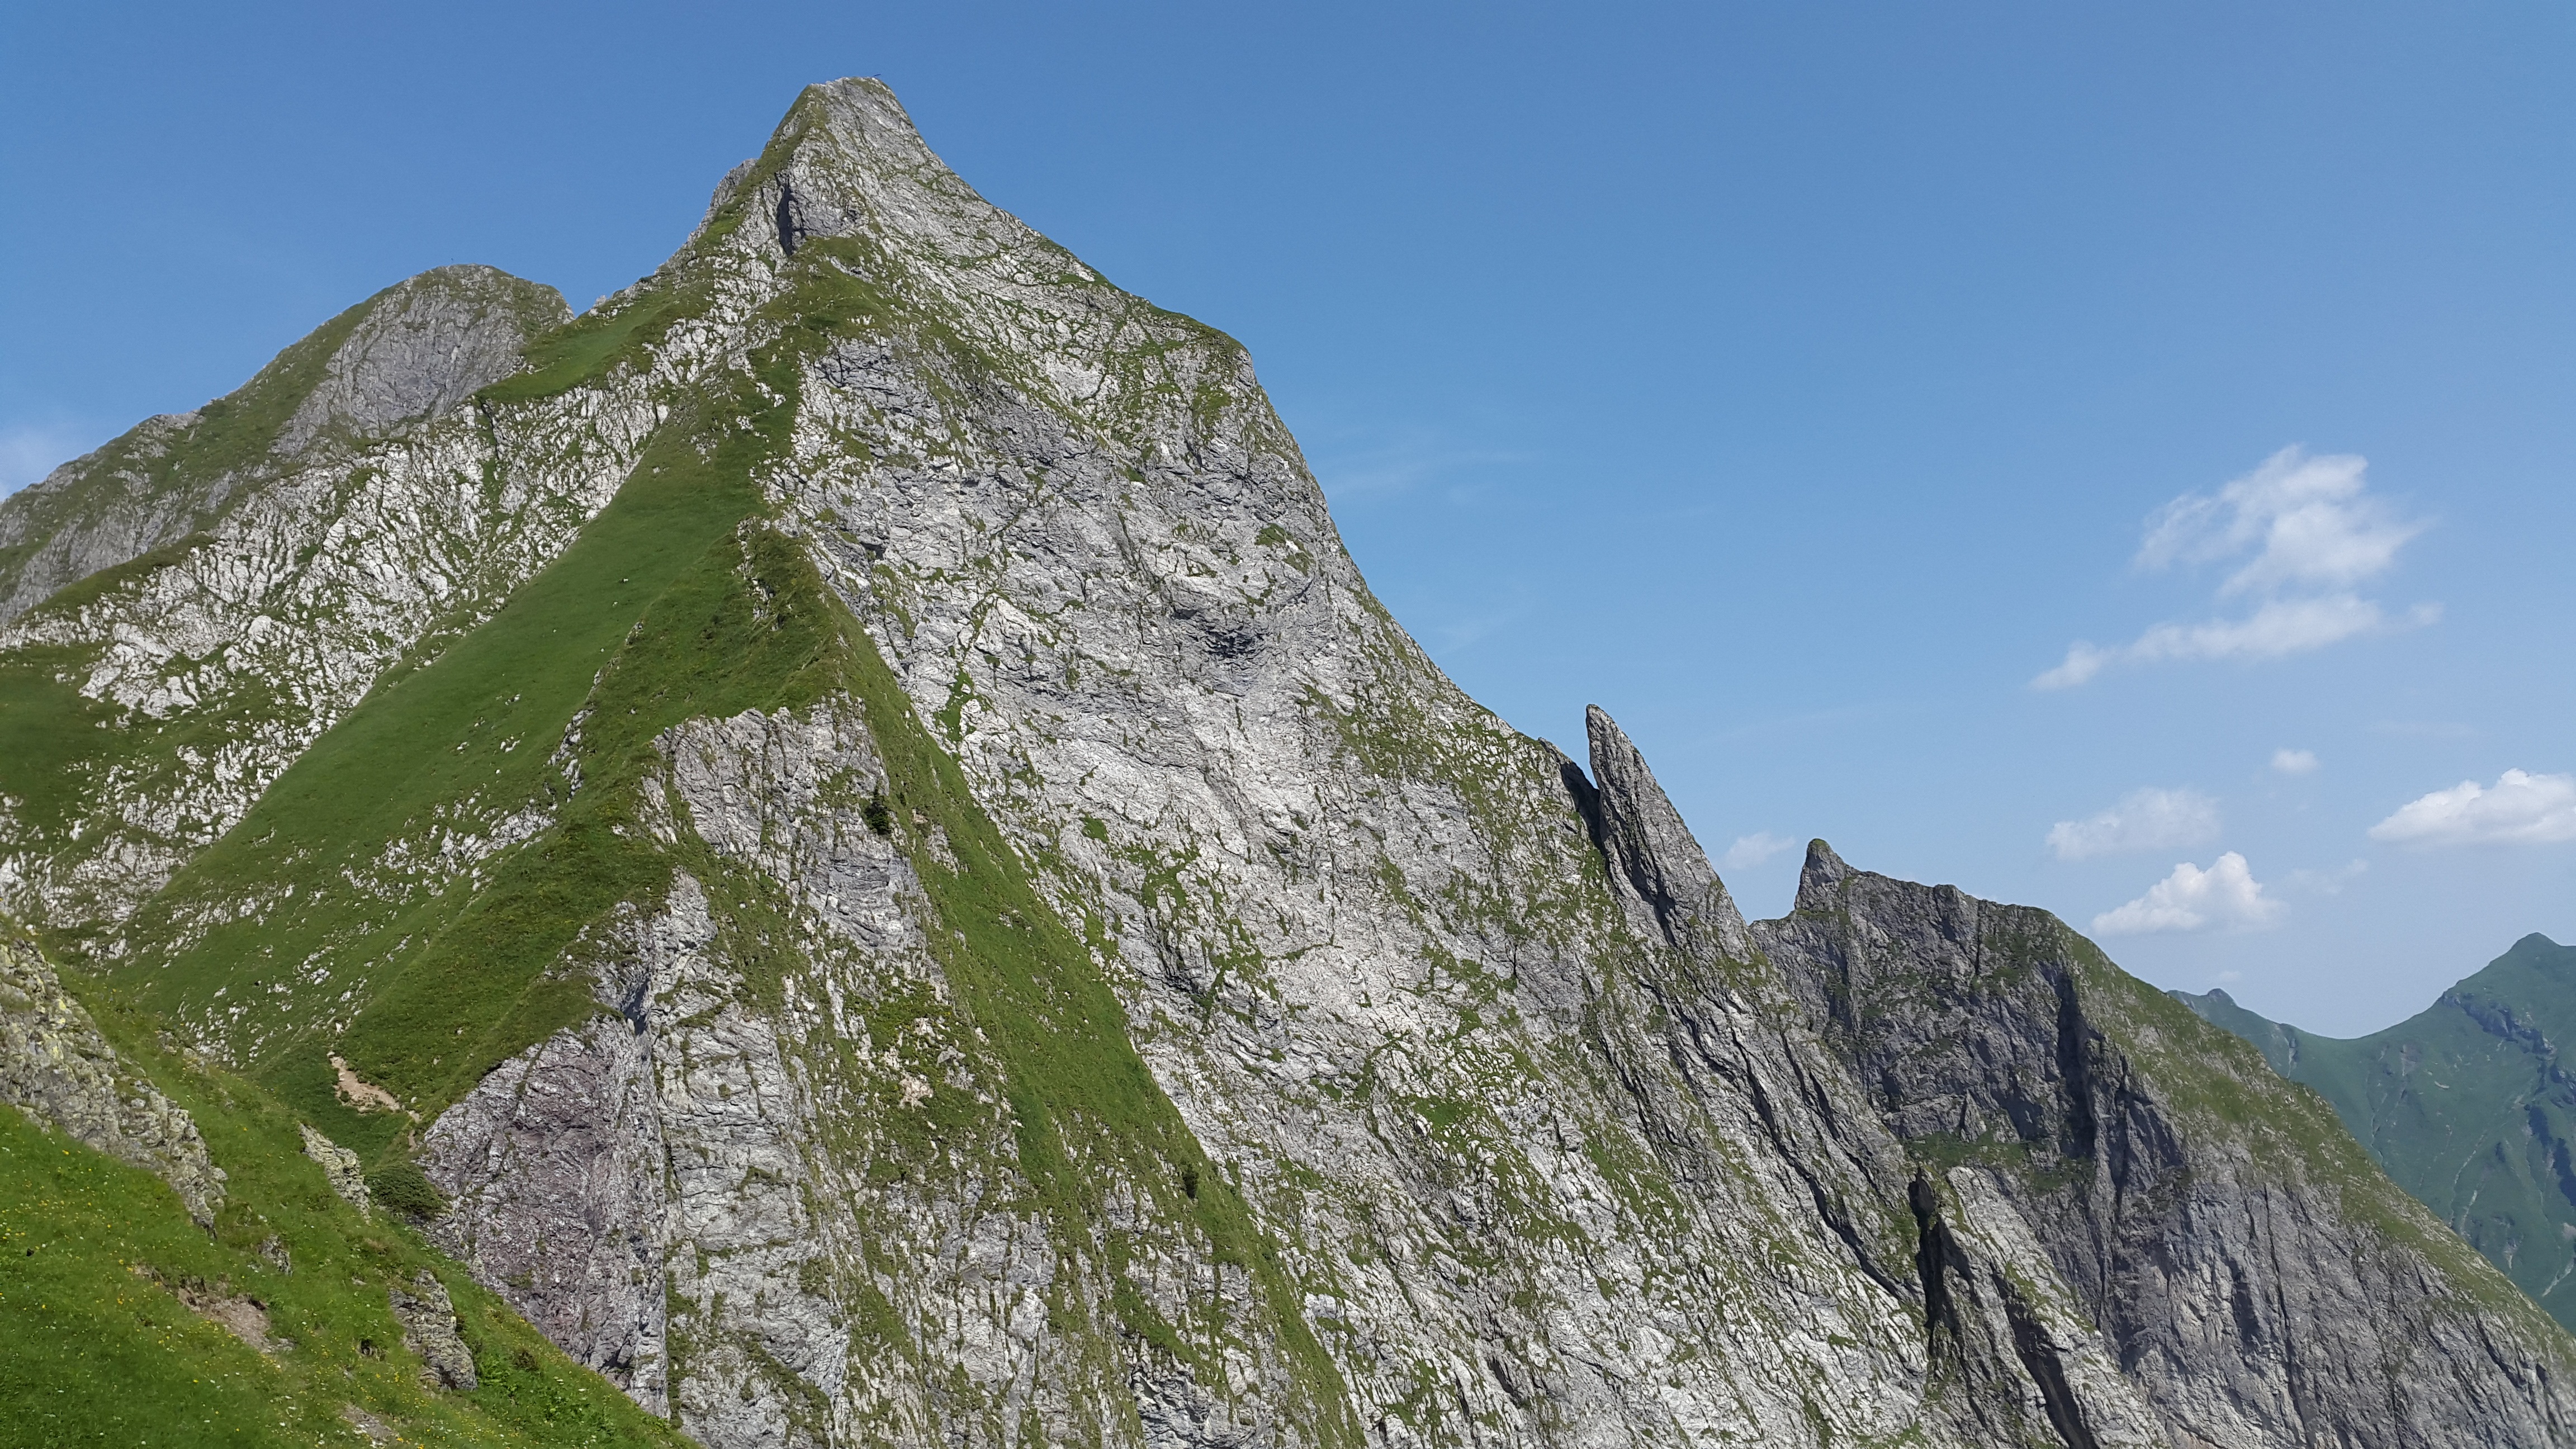
landscape, rock, walking, mountain, trail, adventure, mountain range, summer, cliff, idyllic, alpine, terrain, ridge, summit, massif, geology, sports, alps, badlands, plateau, fell, idyll, oberstdorf, landform, allg u, mountain pass, allg u alps, geographical feature, mountainous landforms, h fats, grasberg, steep grass